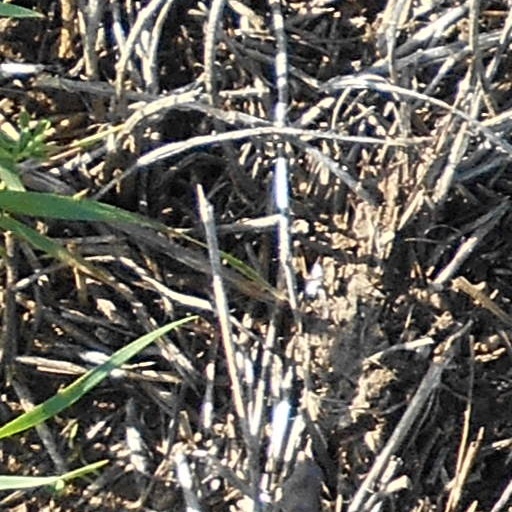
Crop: wheat